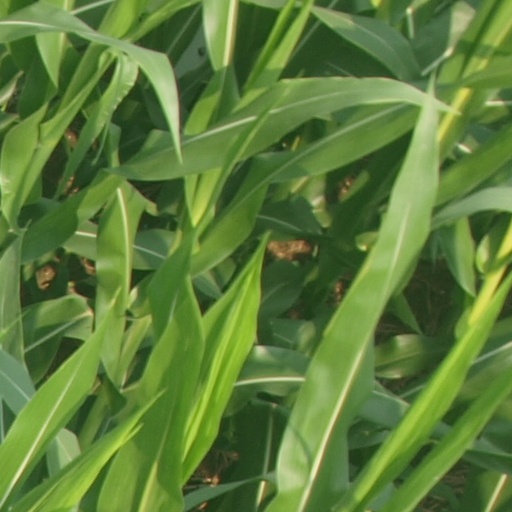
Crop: maize; corn